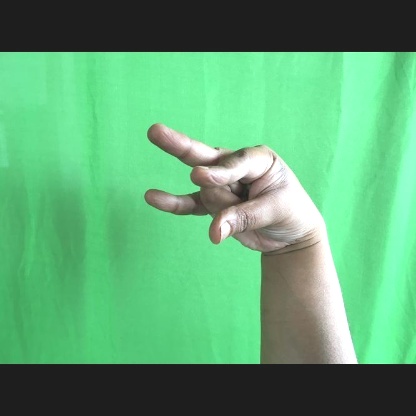
Mudra: Kangulam